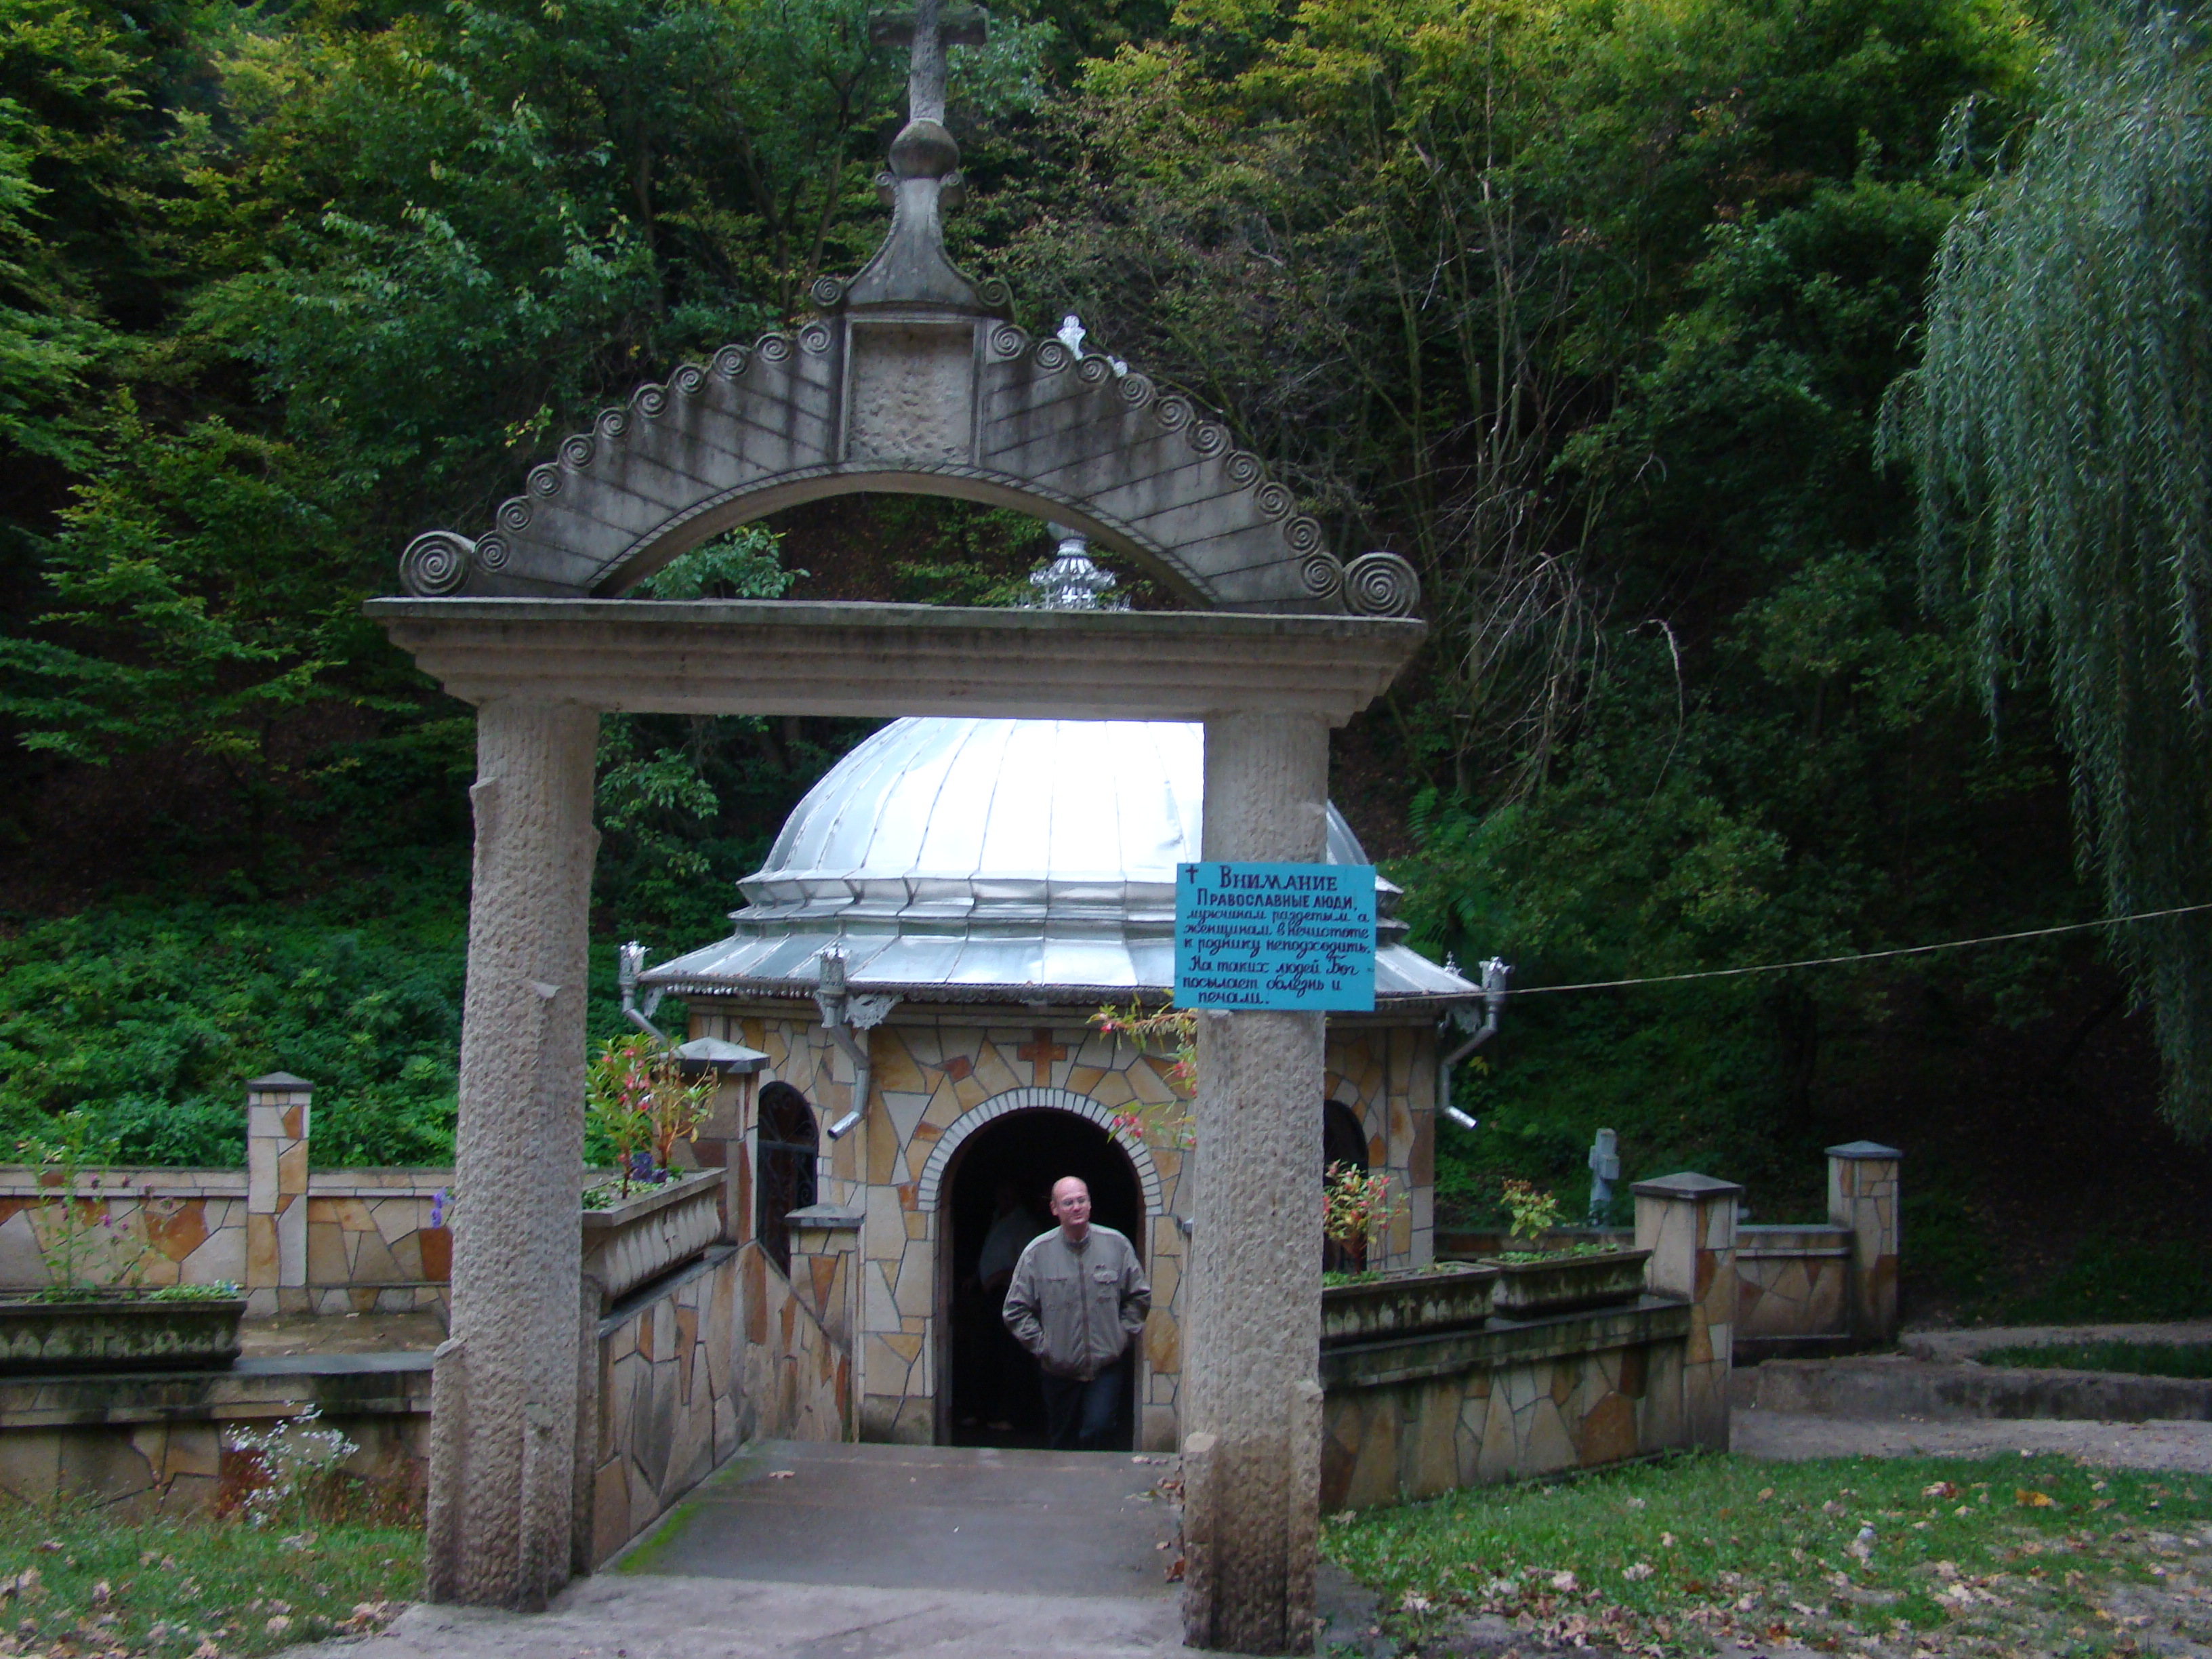
travel, gazebo, chapel, place of worship, temple, shrine, sony, dsch9, moldova, shinto shrine, outdoor structure